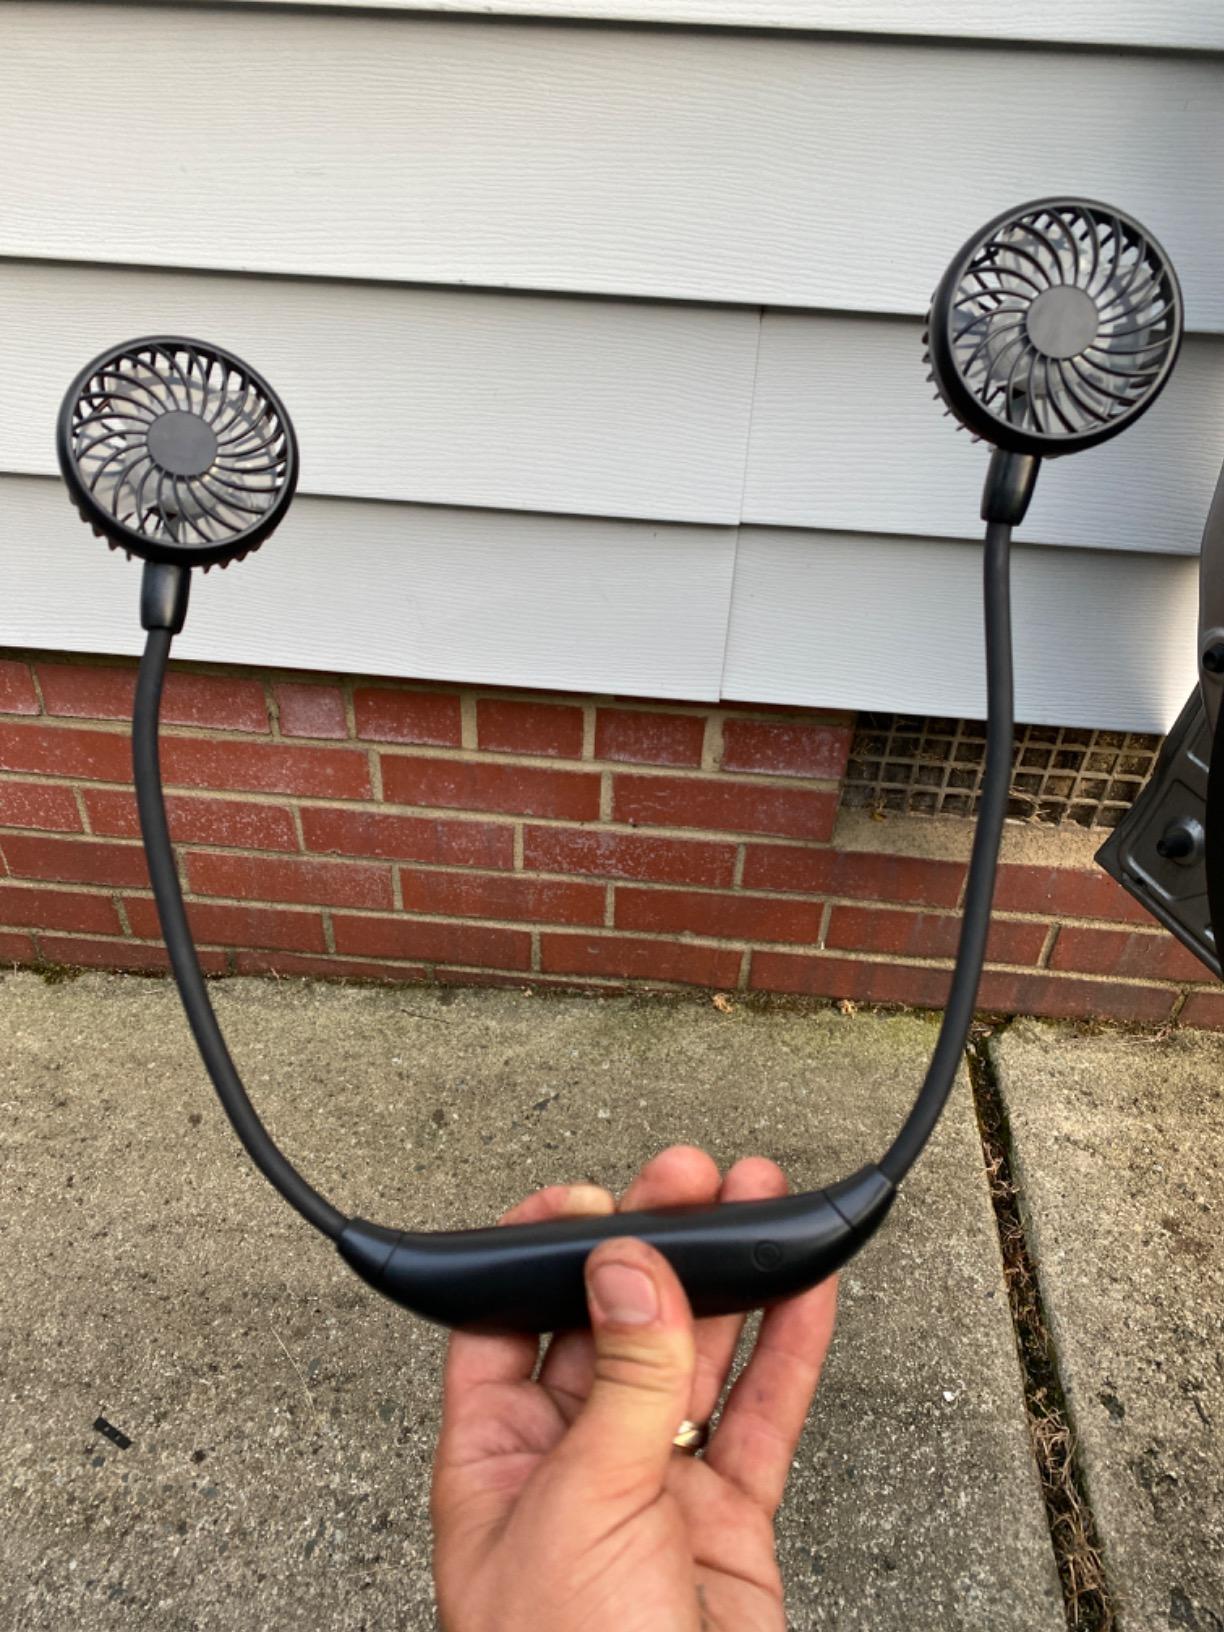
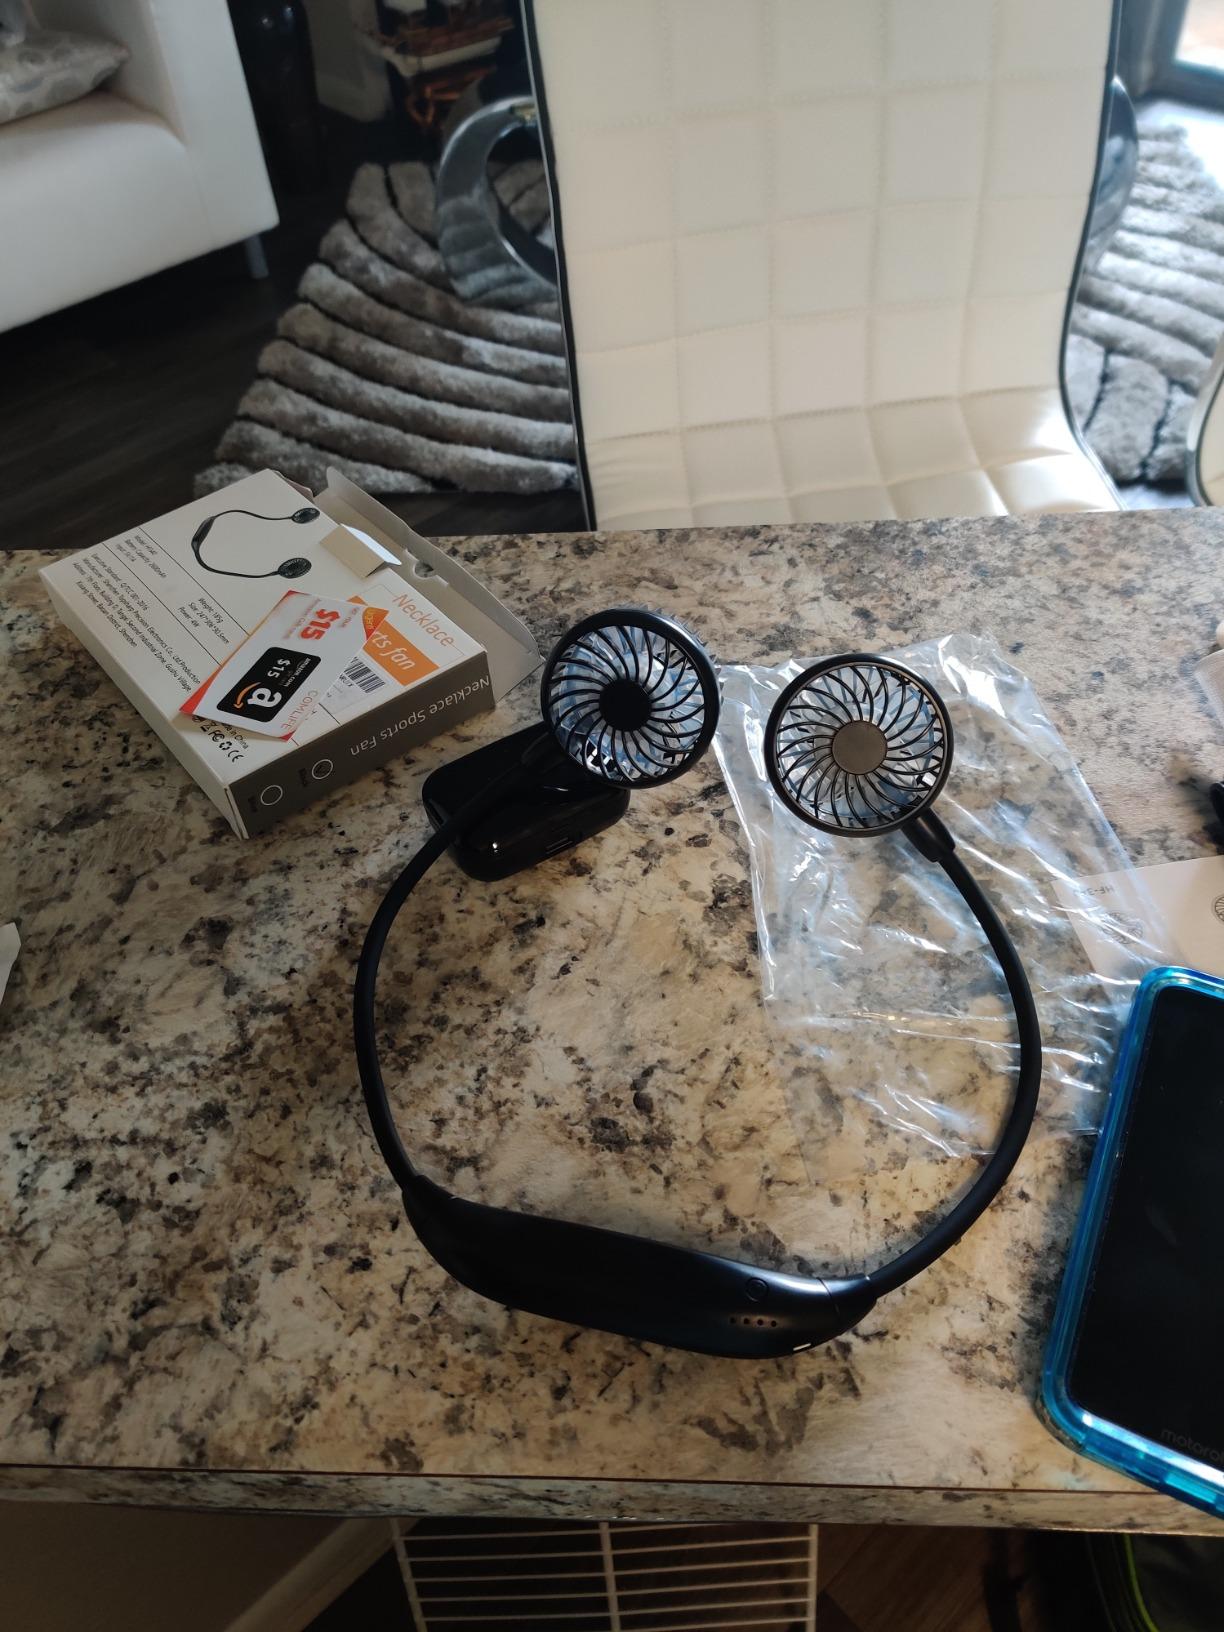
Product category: fan
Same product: no